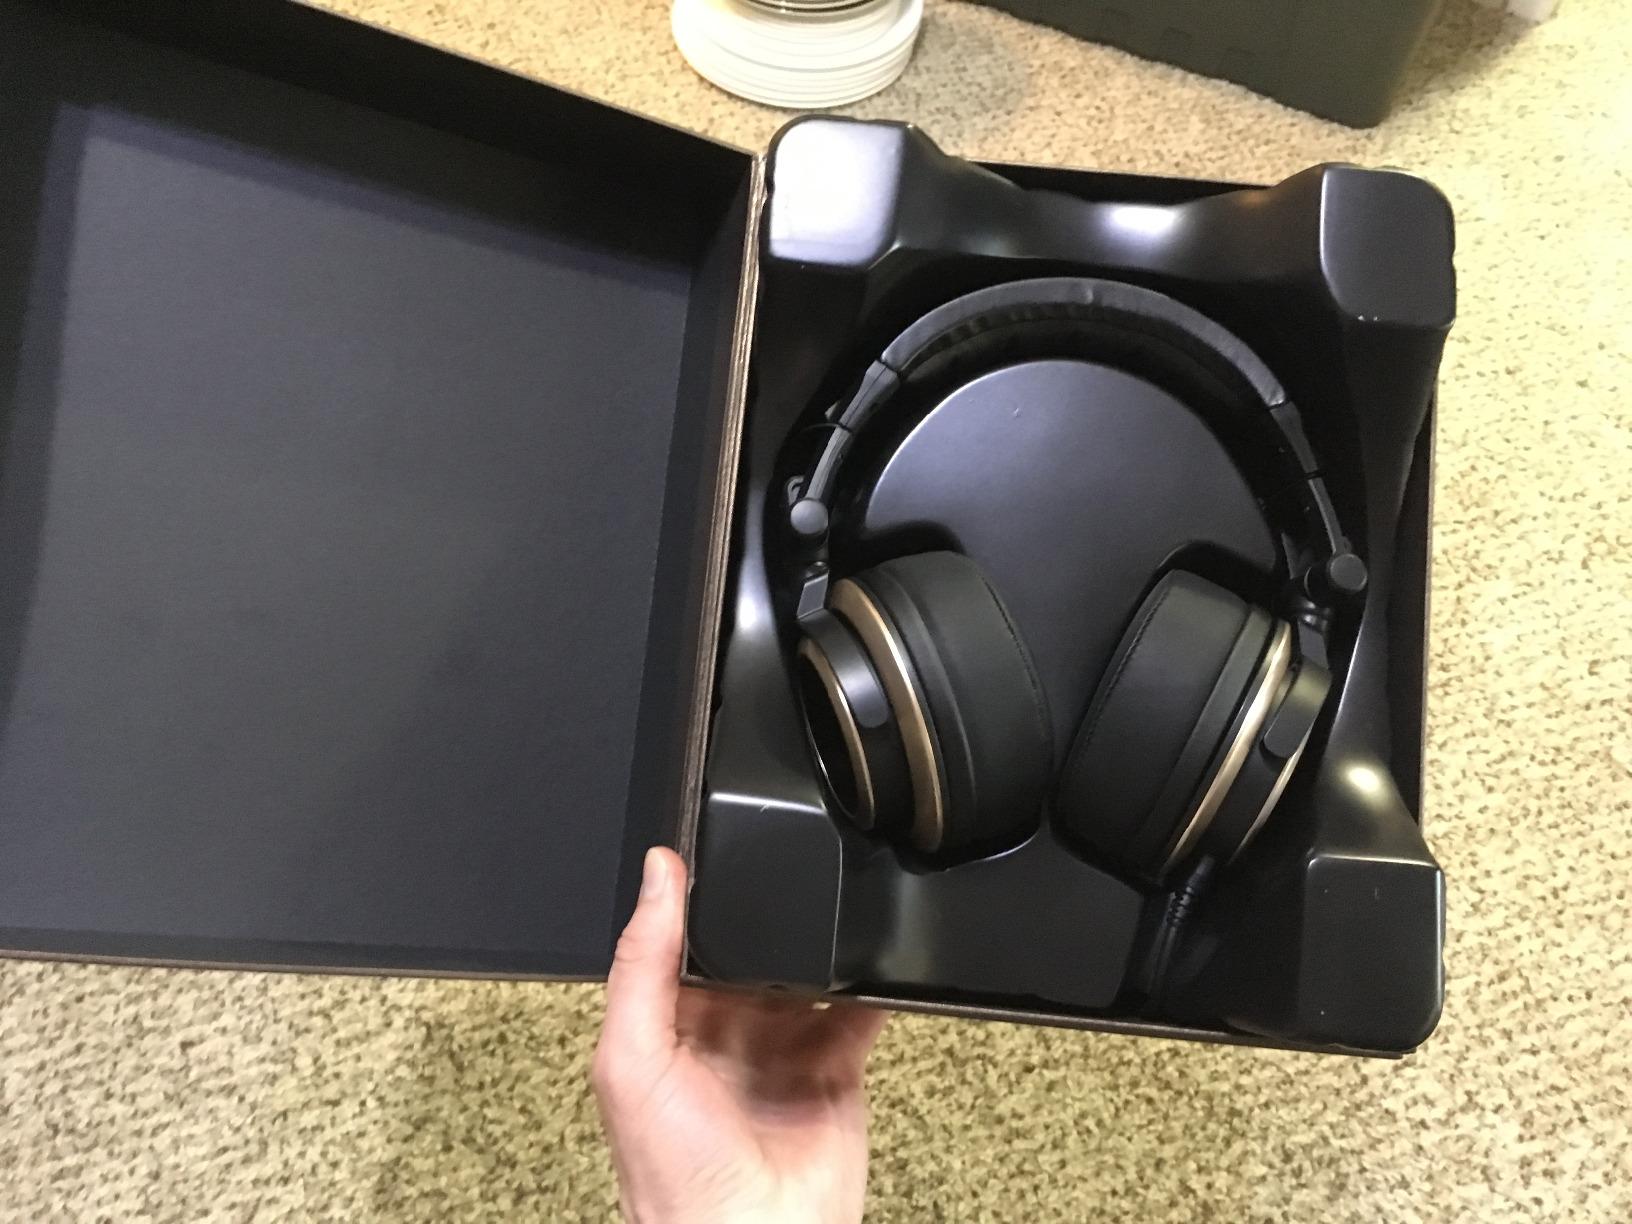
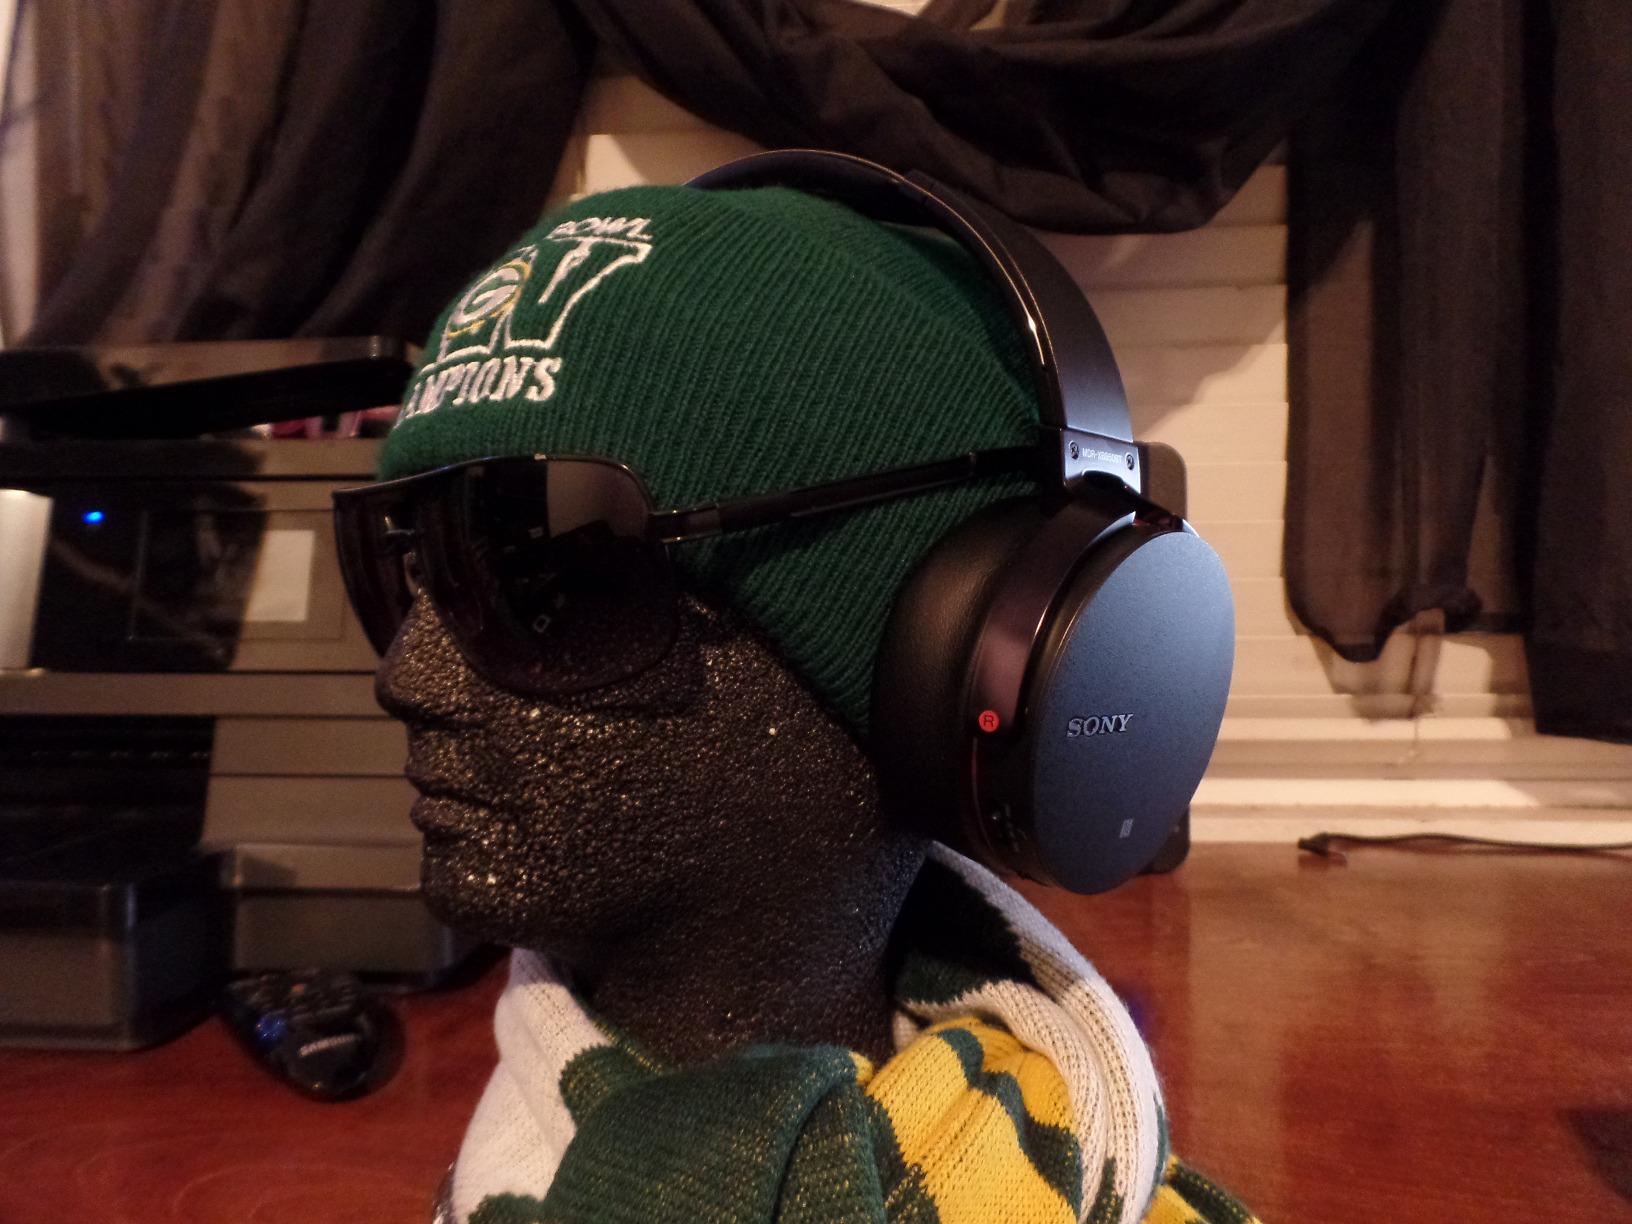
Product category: headphones
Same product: no